Thalassotitan

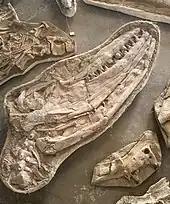
Juvenile skull with teeth shown

"Thalassotitan" teeth are roughly conical in shape, lightly curved, large in size, and robust in build. They are most similar to the teeth of "P. saturator" except in being slightly shorter and stockier. Tooth crowns are slightly swollen around its base next to the root, but they do not form a round circumference. The surfaces of the crown are generally smooth but may sometimes have faint ridges depending on individual or ontogenetic variation. The enamel at the tip contain veinous ridges and coarse bumps. Cutting edges are well-developed and finely serrated. Each tooth has two cutting edges, but their positions differ depending on the tooth's position in the jaw. Towards the front of the jaw, the front-facing cutting edges are more pronounced than the diminished back-facing edges. In the middle and near the end of the jaw, both edges are of equal development and located diametrically opposite to each other. At the end of the jaw, the back-facing edges become more pronounced. The tooth roots are massive and barrel-shaped. Deep pits occur within the roots, from which new replacement teeth are formed.